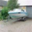
Label: ship